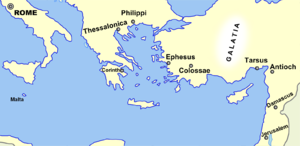
La relation entre l'apôtre Paul et le judaïsme du Second Temple continue d'être l'objet de la recherche savante, en raison du rôle important joué par Paul dans l'ensemble des relations entre le judaïsme et le christianisme. L'influence de Paul sur la chrétienté est considérée comme plus importante que celle de tout autre auteur du Nouveau Testament.